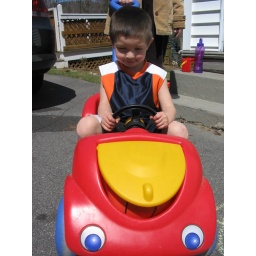
big boy in a little car